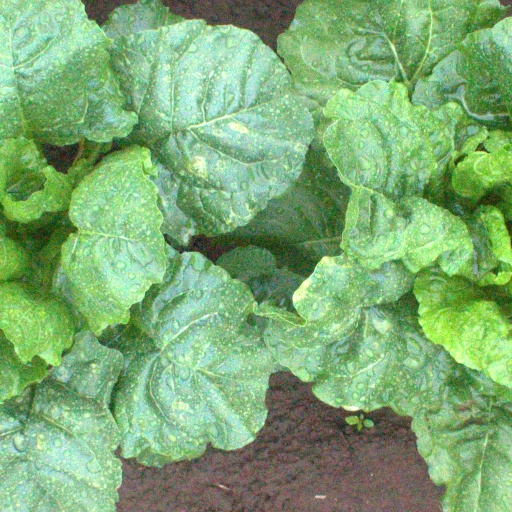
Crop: sugar beet